Säben Abbey

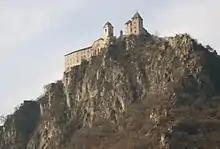
Säben Abbey

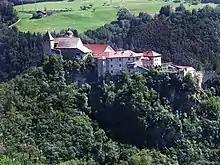
Aerial view of Säben Abbey

Säben Abbey was a Benedictine nunnery located near Klausen in South Tyrol, northern Italy. It was established in 1687, when it was first settled by the nuns of Nonnberg Abbey in Salzburg. The last nuns left the abbey in 2021.